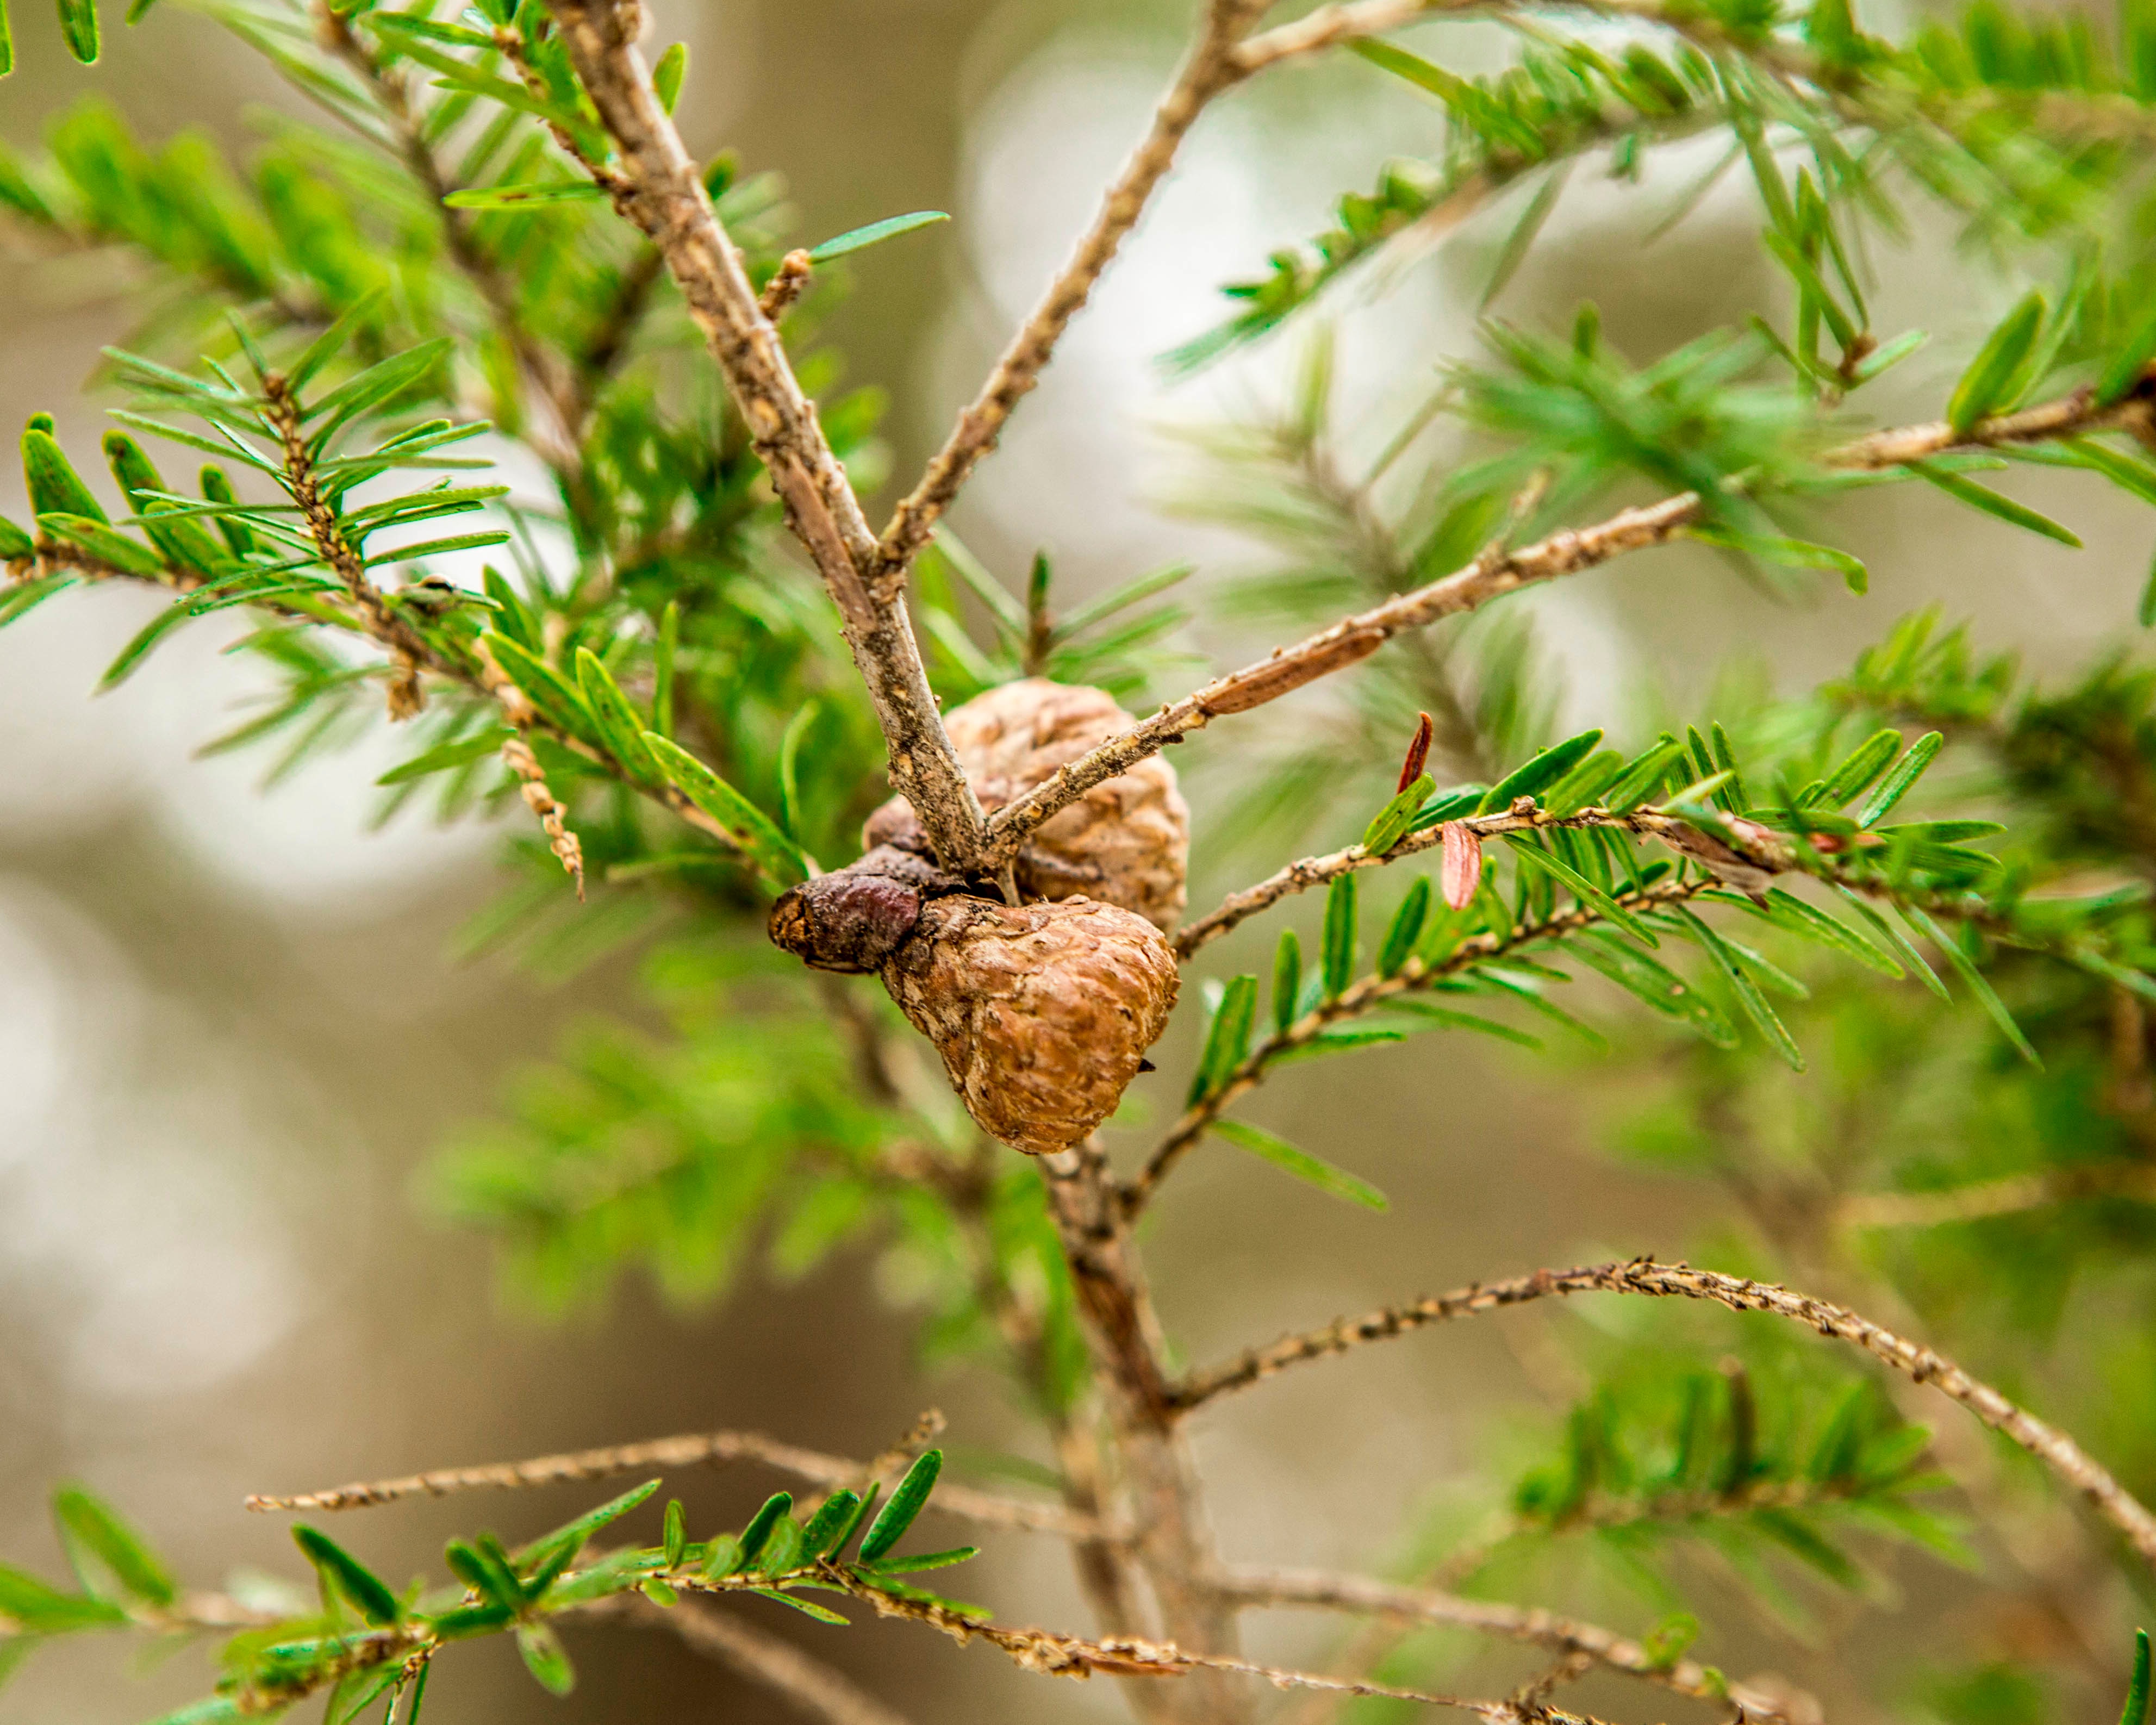
tree, branch, plant, leaf, flower, food, produce, evergreen, botany, fir, flora, fauna, twig, conifer, spruce, shrub, larch, flowering plant, woody plant, land plant